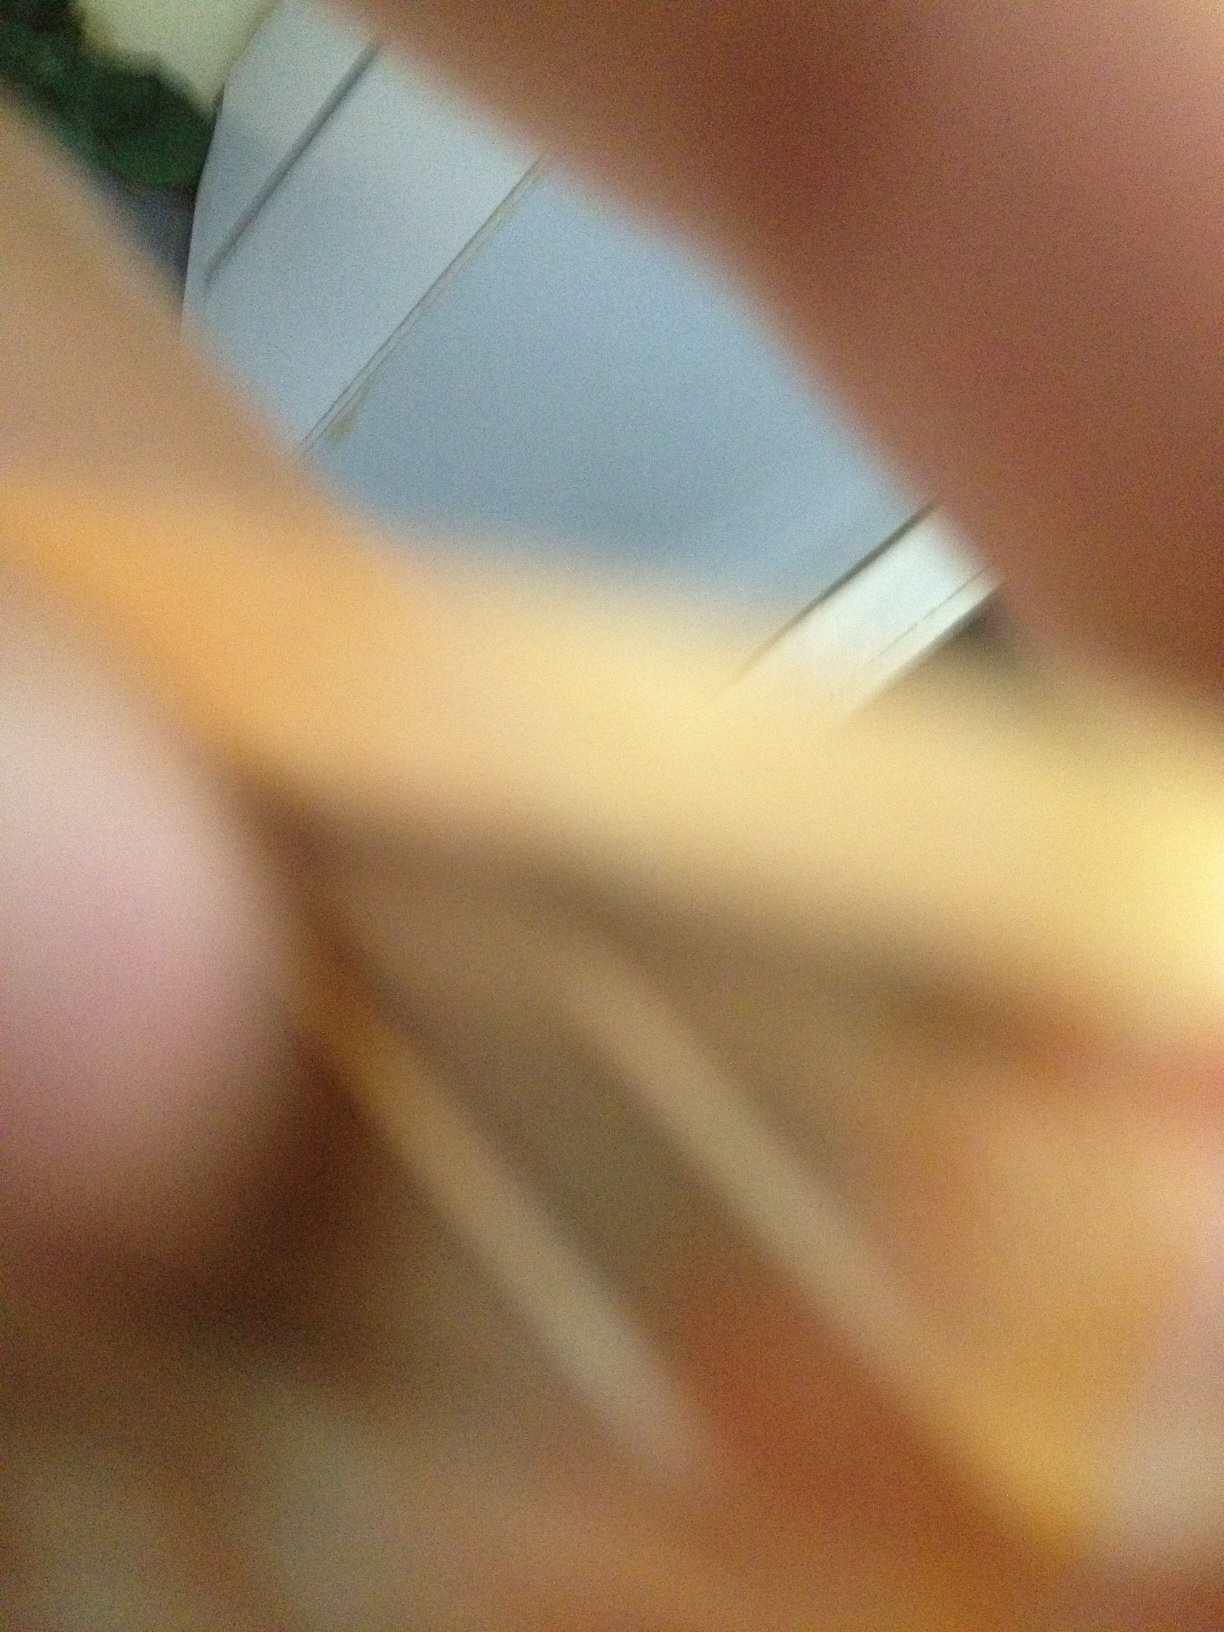Question: How much this?
Answer: unanswerable